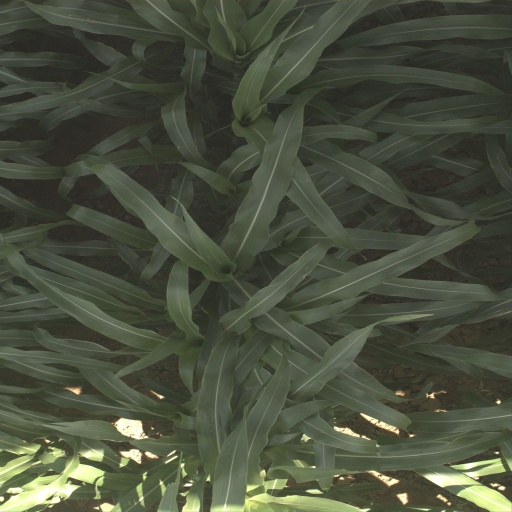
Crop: sorghum